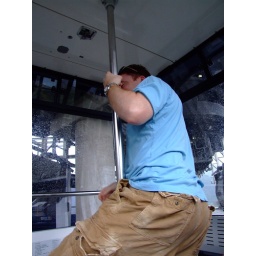
Pete pole dances in a chinese cable car